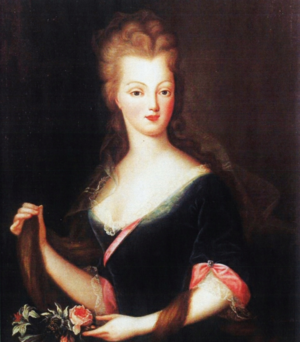
Le procès des Távora est un scandale judiciaro-politique portugais se déroulant entre décembre 1758 et janvier 1759 et qui, à la suite de la tentative d'assassinat du roi Joseph Iᵉʳ, entraîne l'exécution pour haute trahison des représentants de plusieurs familles nobles portugaises, dont les Távora. Ce procès, dont l'aboutissement est un cas unique dans l'Europe des Lumières, ainsi que le procès et l'expulsion des jésuites du Portugal, permettent au chef du gouvernement, le futur marquis de Pombal, d'affirmer sa position auprès du souverain et de faire taire les prétentions de la noblesse.